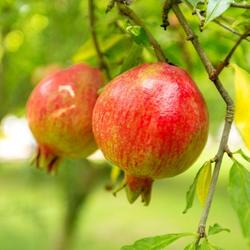
Label: Pomegranate